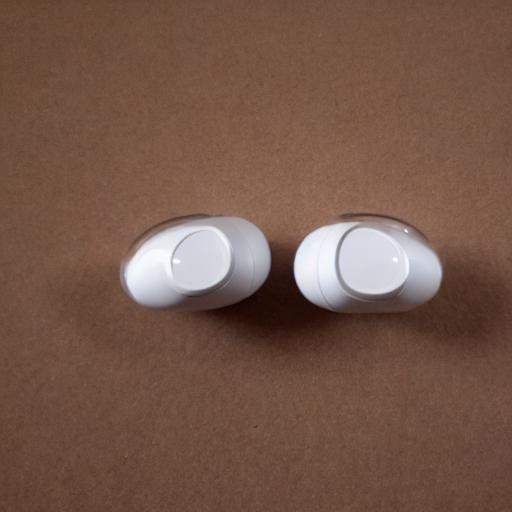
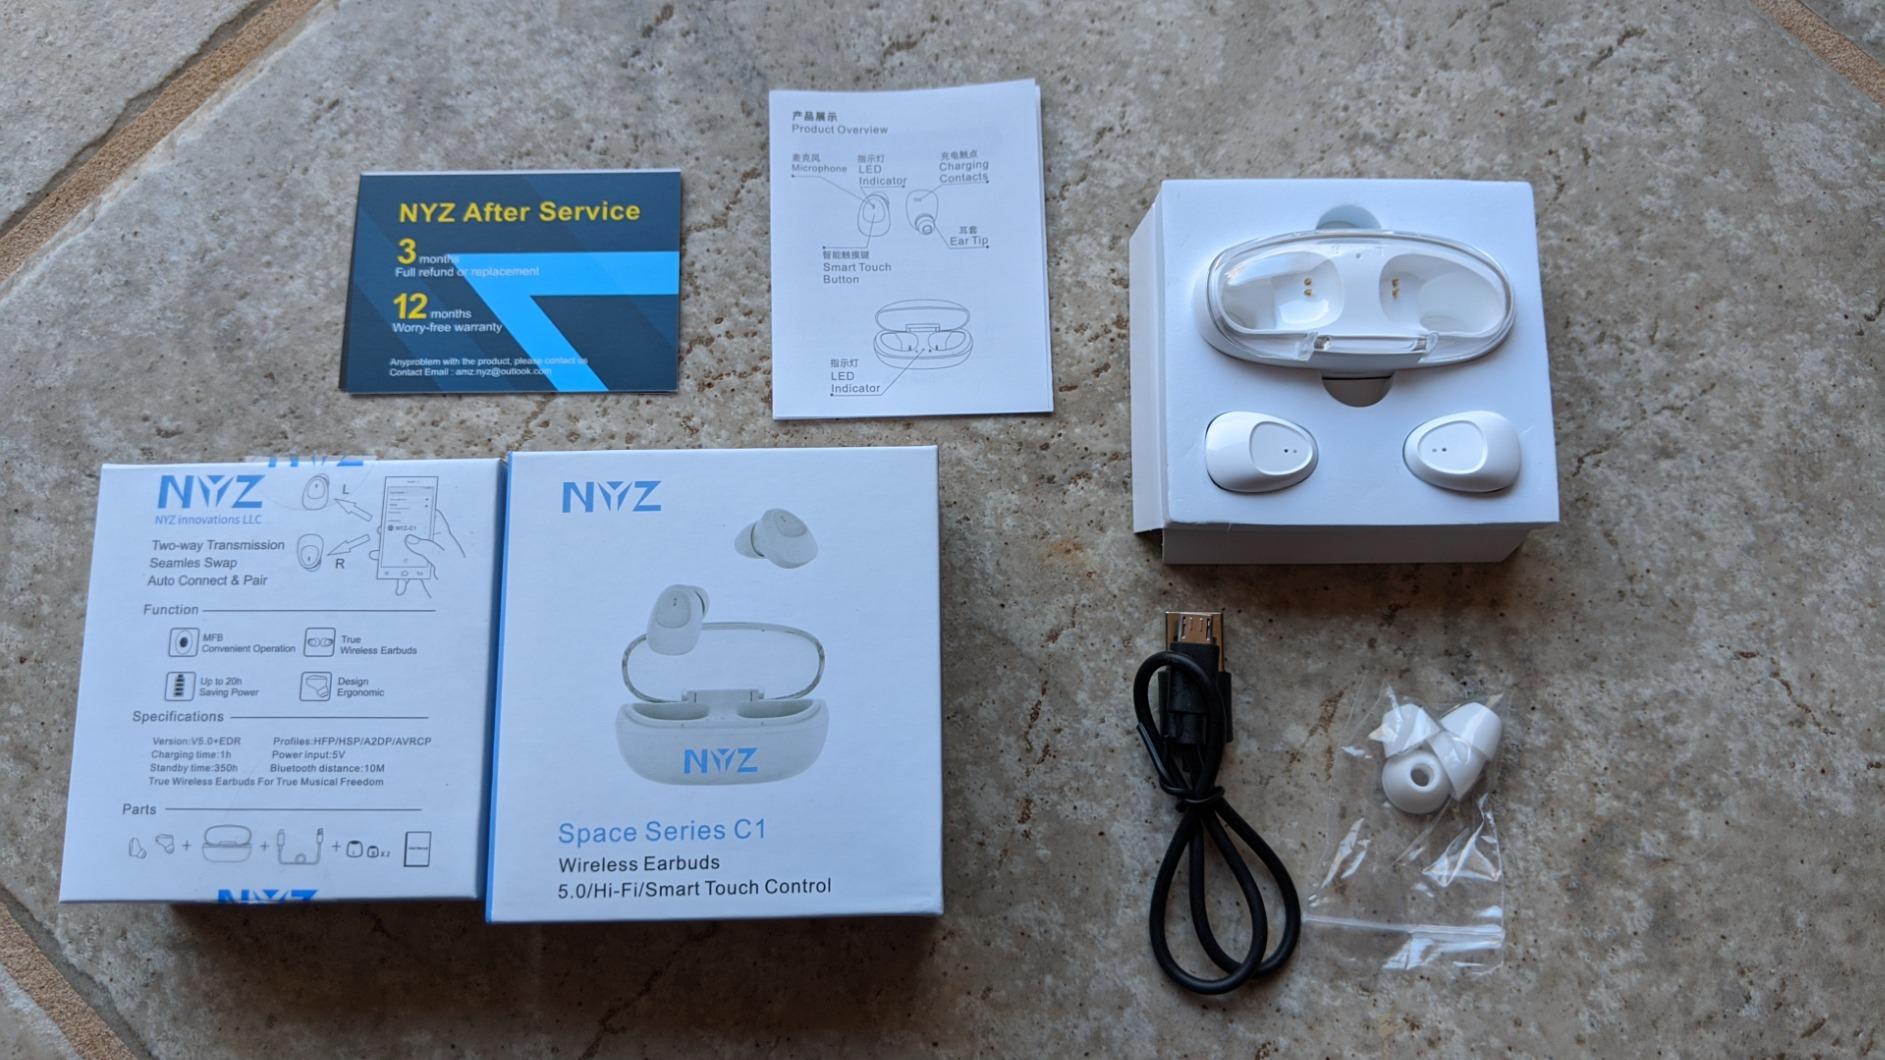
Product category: earbuds
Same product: no